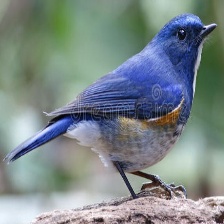
Species: HIMALAYAN BLUETAIL
Scientific name: TARSIGER RUFILATUS